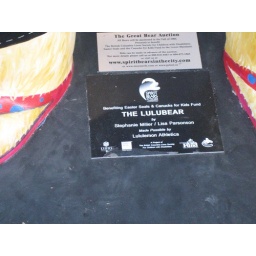
The sign for the best bear in Vancouver